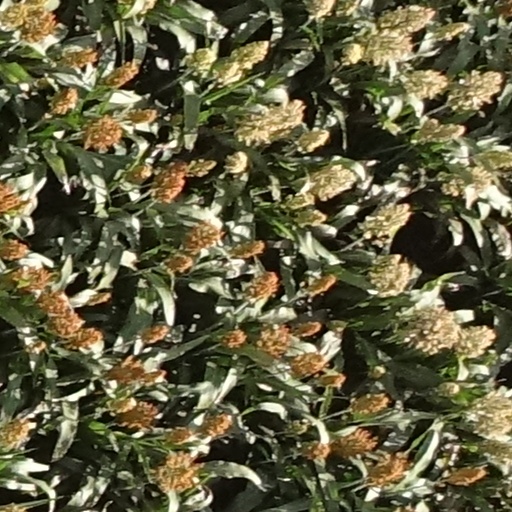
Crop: sorghum